Prostitution in Germany

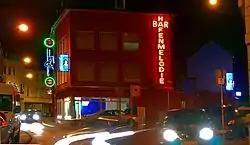
Brothel Hafenmelodie Trier (Germany)

Between 2000 and 2003, the visa issuing policies of German consulates were liberalized. The opposition claimed that this resulted in an increase in human trafficking and sex workers entering the country illegally, especially from Ukraine. The episode led to hearings in 2005 and is known as the German Visa Affair 2005.